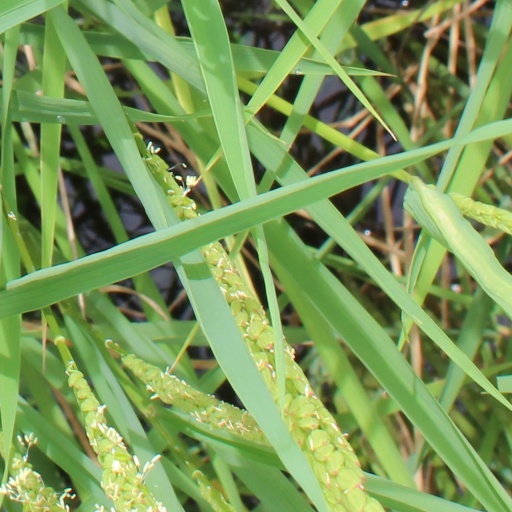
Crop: rice